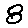
Label: 8